Kipawa River

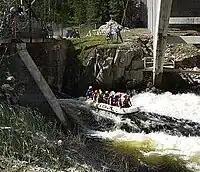
Laniel Dam prior to refurbishment

The first reference to the river comes from a Catholic priest who in the early 19th century used it to travel upstream to build a mission on Lake Kipawa for Algonquin Native Americans. In 1910, the Laniel Dam at the outflow of Lake Kipawa was built and has a sluice designed to float logs from Lake Kipawa to the Ottawa River.